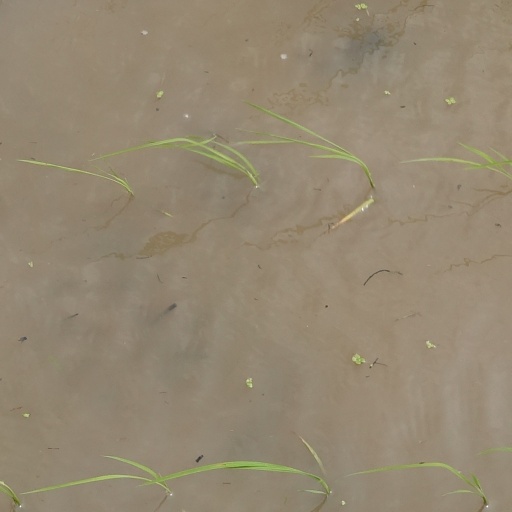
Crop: rice